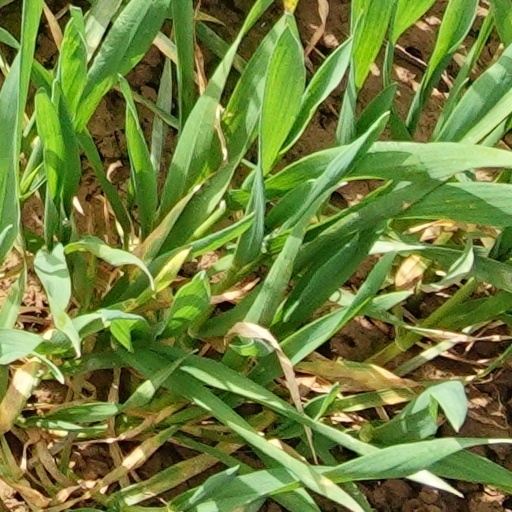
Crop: wheat